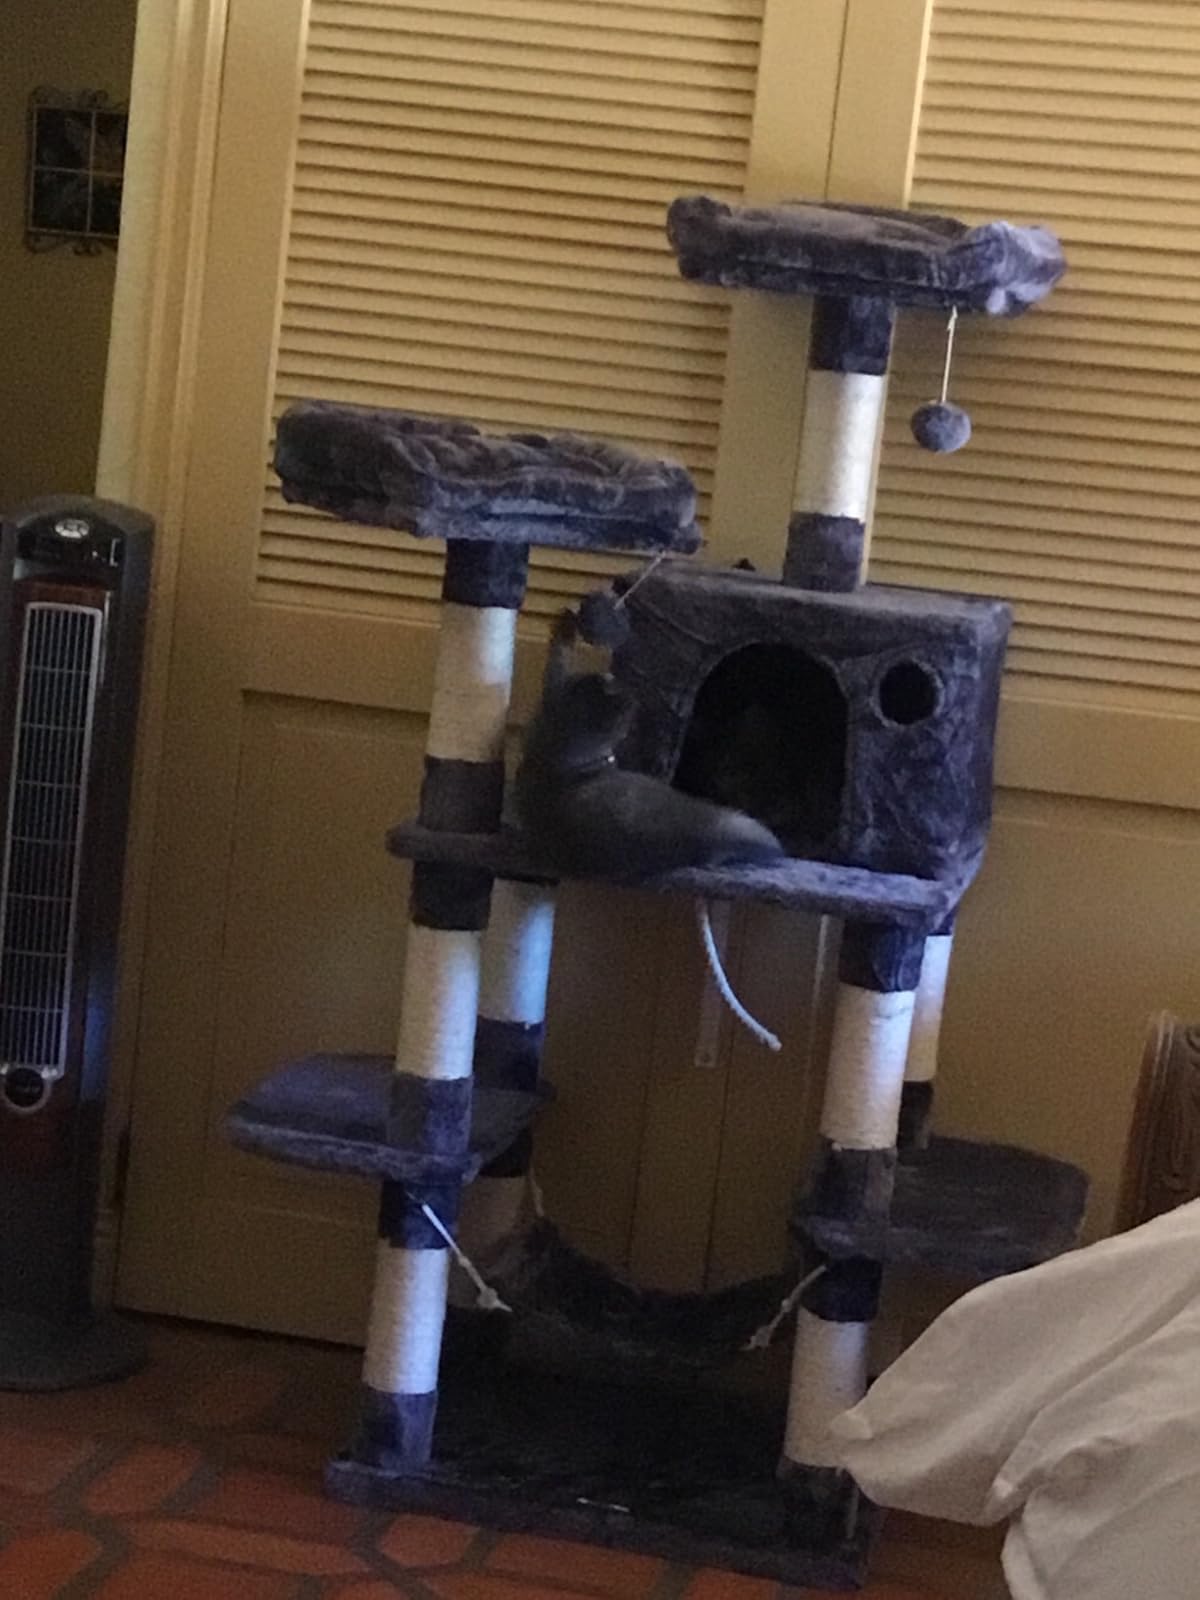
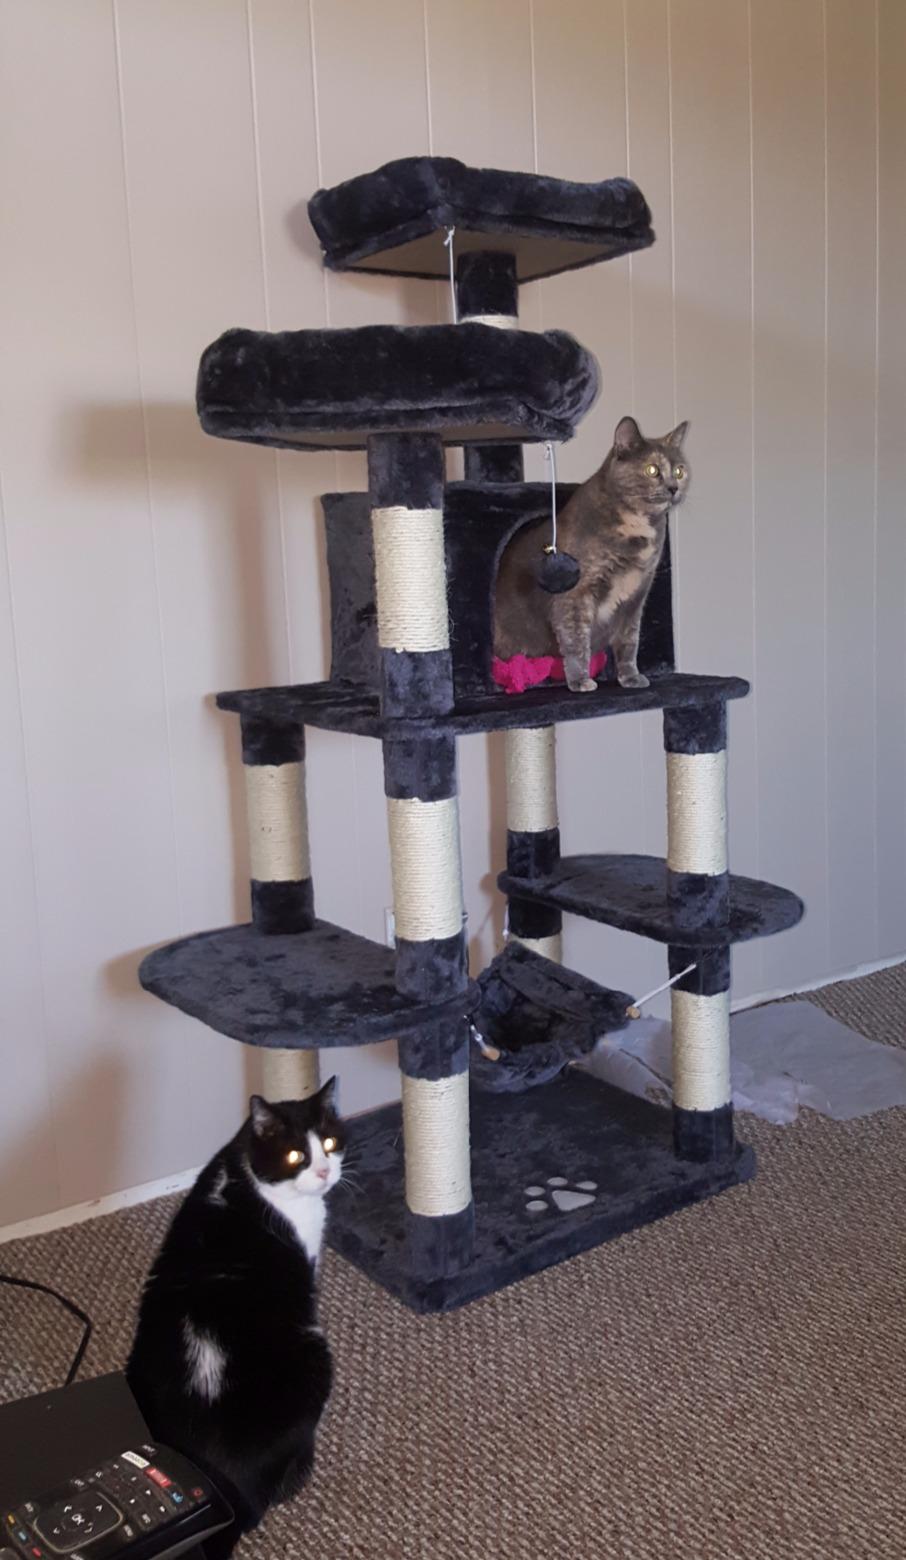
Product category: items_cat tree
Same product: yes